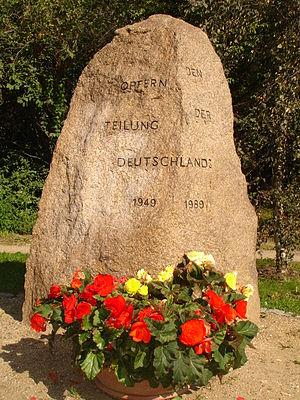
Le mur de Berlin, « mur de la honte » pour les Allemands de l'Ouest et officiellement appelé par le gouvernement est-allemand « mur de protection antifasciste », est érigé en plein Berlin dans la nuit du 12 au 13 août 1961 par la République démocratique allemande, qui tente ainsi de mettre fin à l'exode croissant de ses habitants vers la République fédérale d'Allemagne.
Kleinmachnow est une commune située dans l'arrondissement de Potsdam-Mittelmark et le Land de Brandebourg. La commune est située au sud-ouest de Berlin.